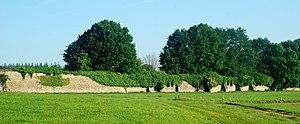
Belgique - Brabant wallon - Mur d'enceinte de l'abbaye de Villers-la-Ville - Côté intra-muros
Le mur d'enceinte de l'abbaye de Villers est situé à Villers-la-Ville, commune belge du Brabant wallon.